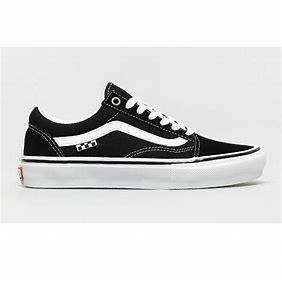
Brand: Vans
Model: Old Skool Skate